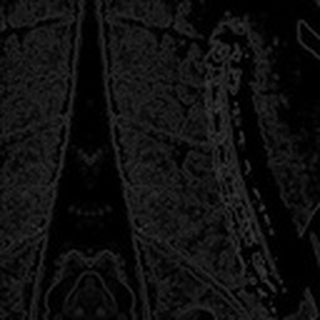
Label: cotton_army_worm